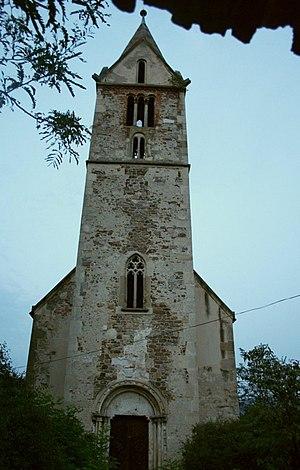
Quimper /kɛ̃pɛʁ/ est une commune française de la région Bretagne située dans le nord-ouest de la France. La ville est le chef-lieu du département du Finistère, le siège du conseil départemental, ainsi que des deux cantons qui la composent. Elle est également la capitale traditionnelle de la Cornouaille, du Pays Glazik et du Pays de Cornouaille qui compte 331 300 habitants en 2009, le siège de l'intercommunalité de Quimper Bretagne Occidentale qui compte 100 187 habitants en 2014, le siège de l'arrondissement de Quimper et enfin le siège du diocèse de Quimper et Léon. Ses habitants sont appelés les Quimpérois.